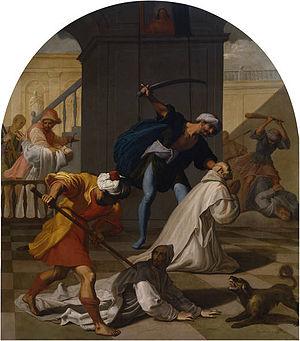
La chartreuse de Val-de-tous-les-Saints de Mauerbach est une ancienne chartreuse située dans la commune de Mauerbach près de Vienne en Autriche. Son style baroque est remarquable et son cloître est le plus long d'Europe.